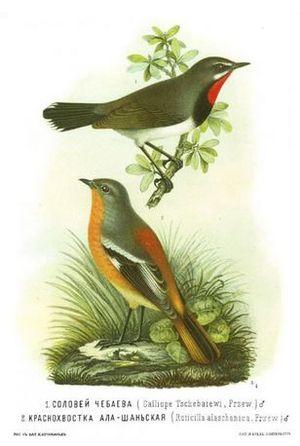
Le Rougequeue de Przewalski est une espèce d'oiseaux de la famille des Muscicapidae.